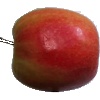
Label: apple_pink_lady